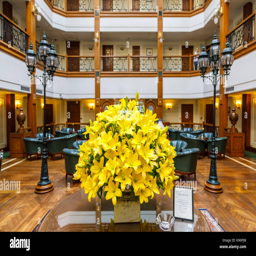
the lounge with floral display of yellow lilies